Prohibition in the United States

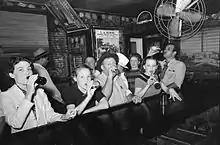
Men and women drinking beer at a bar in Raceland, Louisiana, in September 1938. Pre-Prohibition saloons were mostly male establishments; post-Prohibition bars catered to both males and females.

Naval Captain William H. Stayton was a prominent figure in the anti-prohibition fight, founding the Association Against the Prohibition Amendment in 1918. The AAPA was the largest of the nearly forty organizations that fought to end Prohibition. Economic urgency played a large part in accelerating the advocacy for repeal. The number of conservatives who pushed for prohibition in the beginning decreased. Many farmers who fought for prohibition now fought for repeal because of the negative effects it had on the agriculture business. Prior to the 1920 implementation of the Volstead Act, approximately 14% of federal, state, and local tax revenues were derived from alcohol commerce. When the Great Depression hit and tax revenues plunged, the governments needed this revenue stream. Millions could be made by taxing beer. There was controversy on whether the repeal should be a state or nationwide decision. On March 22, 1933, President Franklin Roosevelt signed an amendment to the Volstead Act, known as the Cullen–Harrison Act, allowing the manufacture and sale of 3.2% beer (3.2% alcohol by weight, approximately 4% alcohol by volume) and light wines. The Volstead Act previously defined an intoxicating beverage as one with greater than 0.5% alcohol. Upon signing the Cullen–Harrison Act, Roosevelt remarked: "I think this would be a good time for a beer." According to a 2017 study in the journal "Public Choice", representatives from traditional beer-producing states, as well as Democratic politicians, were most in favor of the bill, but politicians from many Southern states were most strongly opposed to the legislation.